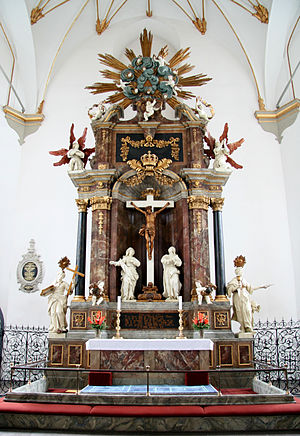
Trinitatis Kirke (København) / Interiør / Altertavler
Alter.
Trinitatis Kirke ligger på Landemærket, ud mod Købmagergade, over for Regensen, i Københavns centrum. Kirken er en del af det såkaldte Trinitatis kirkekompleks, som ud over kirken omfatter det tidligere universitetsbibliotek, nu udstillingslokale, på en etage over kirken, samt det astronomiske observatorium Rundetårn. Denne artikel handler primært om kirken.